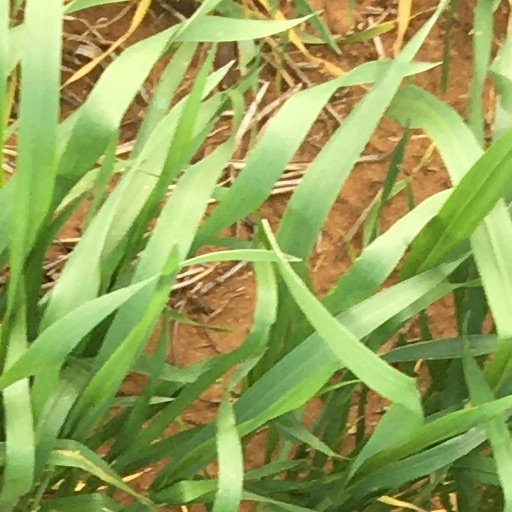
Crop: wheat